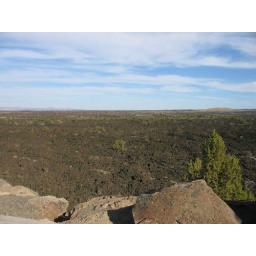
Lava rock field in Lava Beds Nat'l Monument